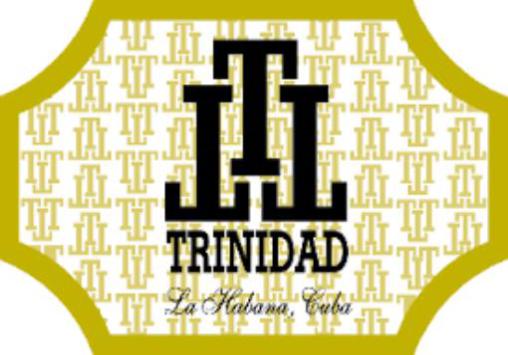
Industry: Others